Rhubarb

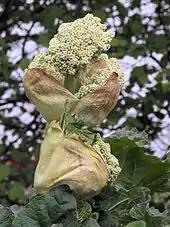
Young rhubarb flowers

Rhubarb is grown widely, and with greenhouse production it is available throughout much of the year. It needs rainfall and an annual cold period of up to 7–9 weeks at 3 °C (37 °F), known as 'cold units', to grow well. The plant develops a substantial underground storage organ (rhubarb crowns) and this can be used for early production by transferring field-grown crowns to warm conditions. Rhubarb grown in hothouses (heated greenhouses) is called "hothouse rhubarb", and is typically made available at consumer markets in early spring, before outdoor cultivated rhubarb is available. Hothouse rhubarb is usually brighter red, tenderer and sweeter-tasting than outdoor rhubarb. After forcing for commercial production, the crowns are usually discarded. In temperate climates, rhubarb is one of the first food plants harvested, usually in mid- to late spring (April or May in the Northern Hemisphere, October or November in the Southern Hemisphere), and the season for field-grown plants lasts until the end of summer.